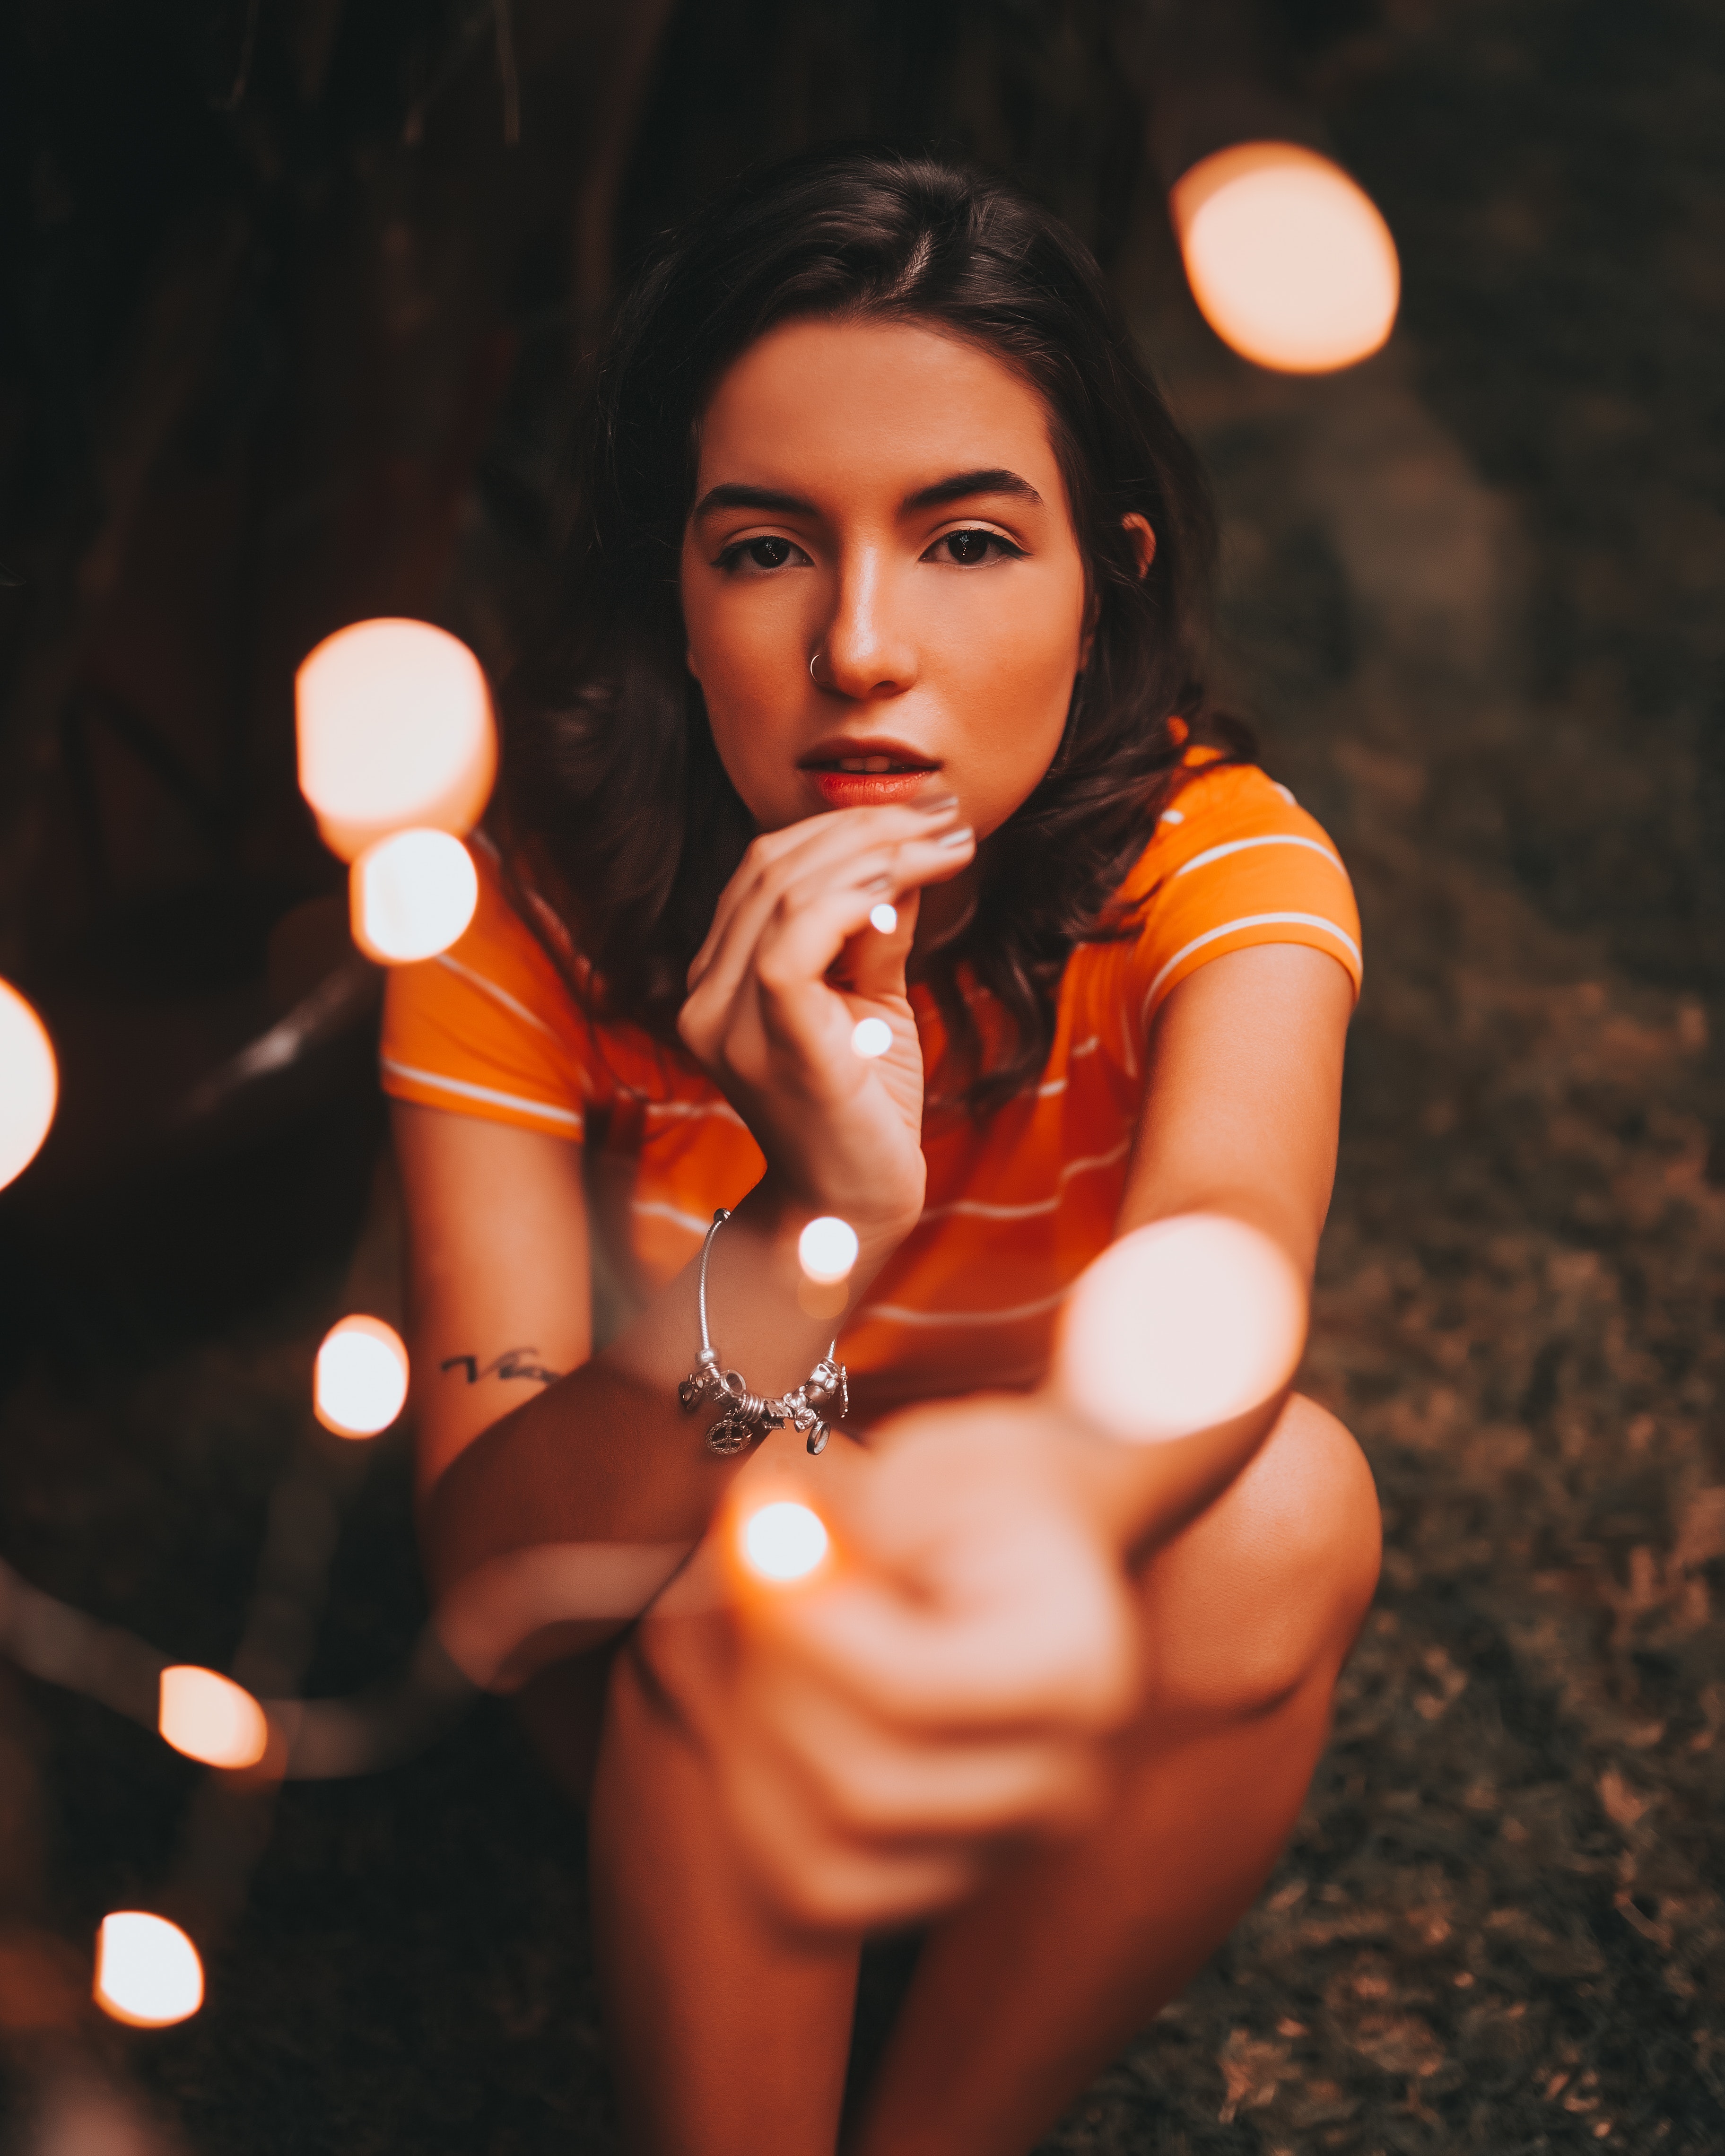
orange, finger, lighting, beauty, black hair, hand, nail, fun, photography, thumb, flash photography